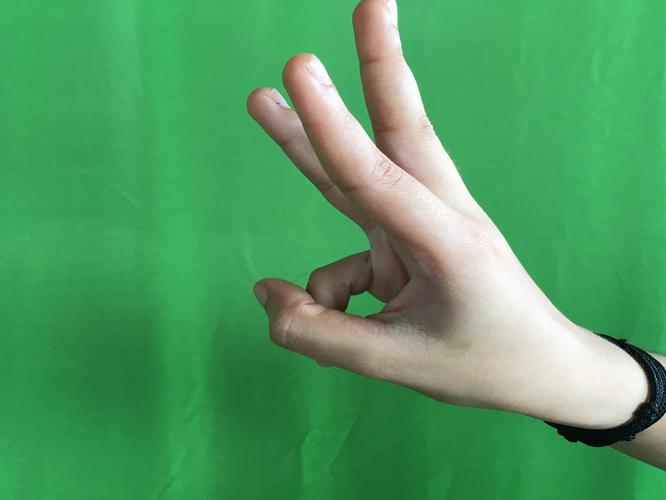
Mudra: Trishulam
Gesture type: single_hand